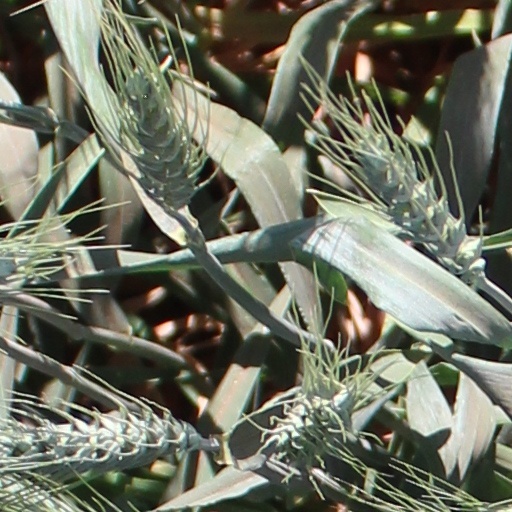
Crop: wheat